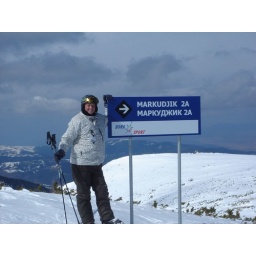
Dave by the black run sign